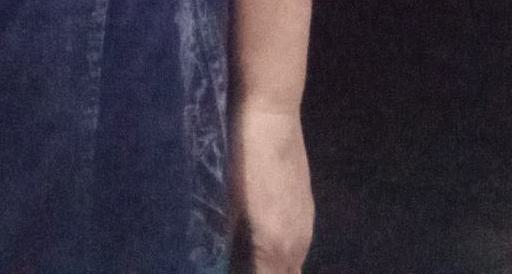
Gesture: no_gesture